Gyan Bharti Model Residential Complex

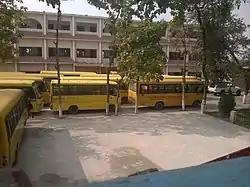
Compound of Gyan Bharti

Gyan Bharti Model Residential Complex (GBMRC), shortened as Gyan Bharti, is a CBSE-affiliated school located 3 km east of Hisua City, Bihar, India.